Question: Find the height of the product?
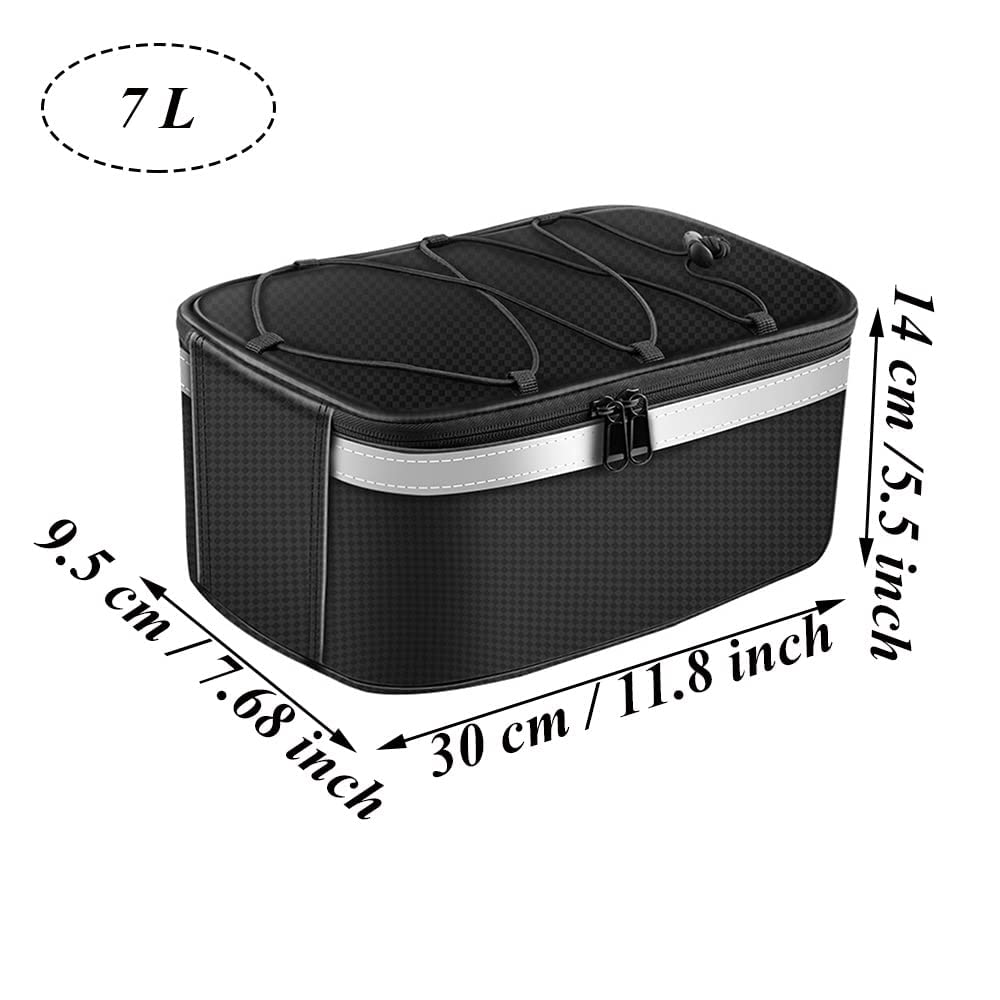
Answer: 5.5 inch